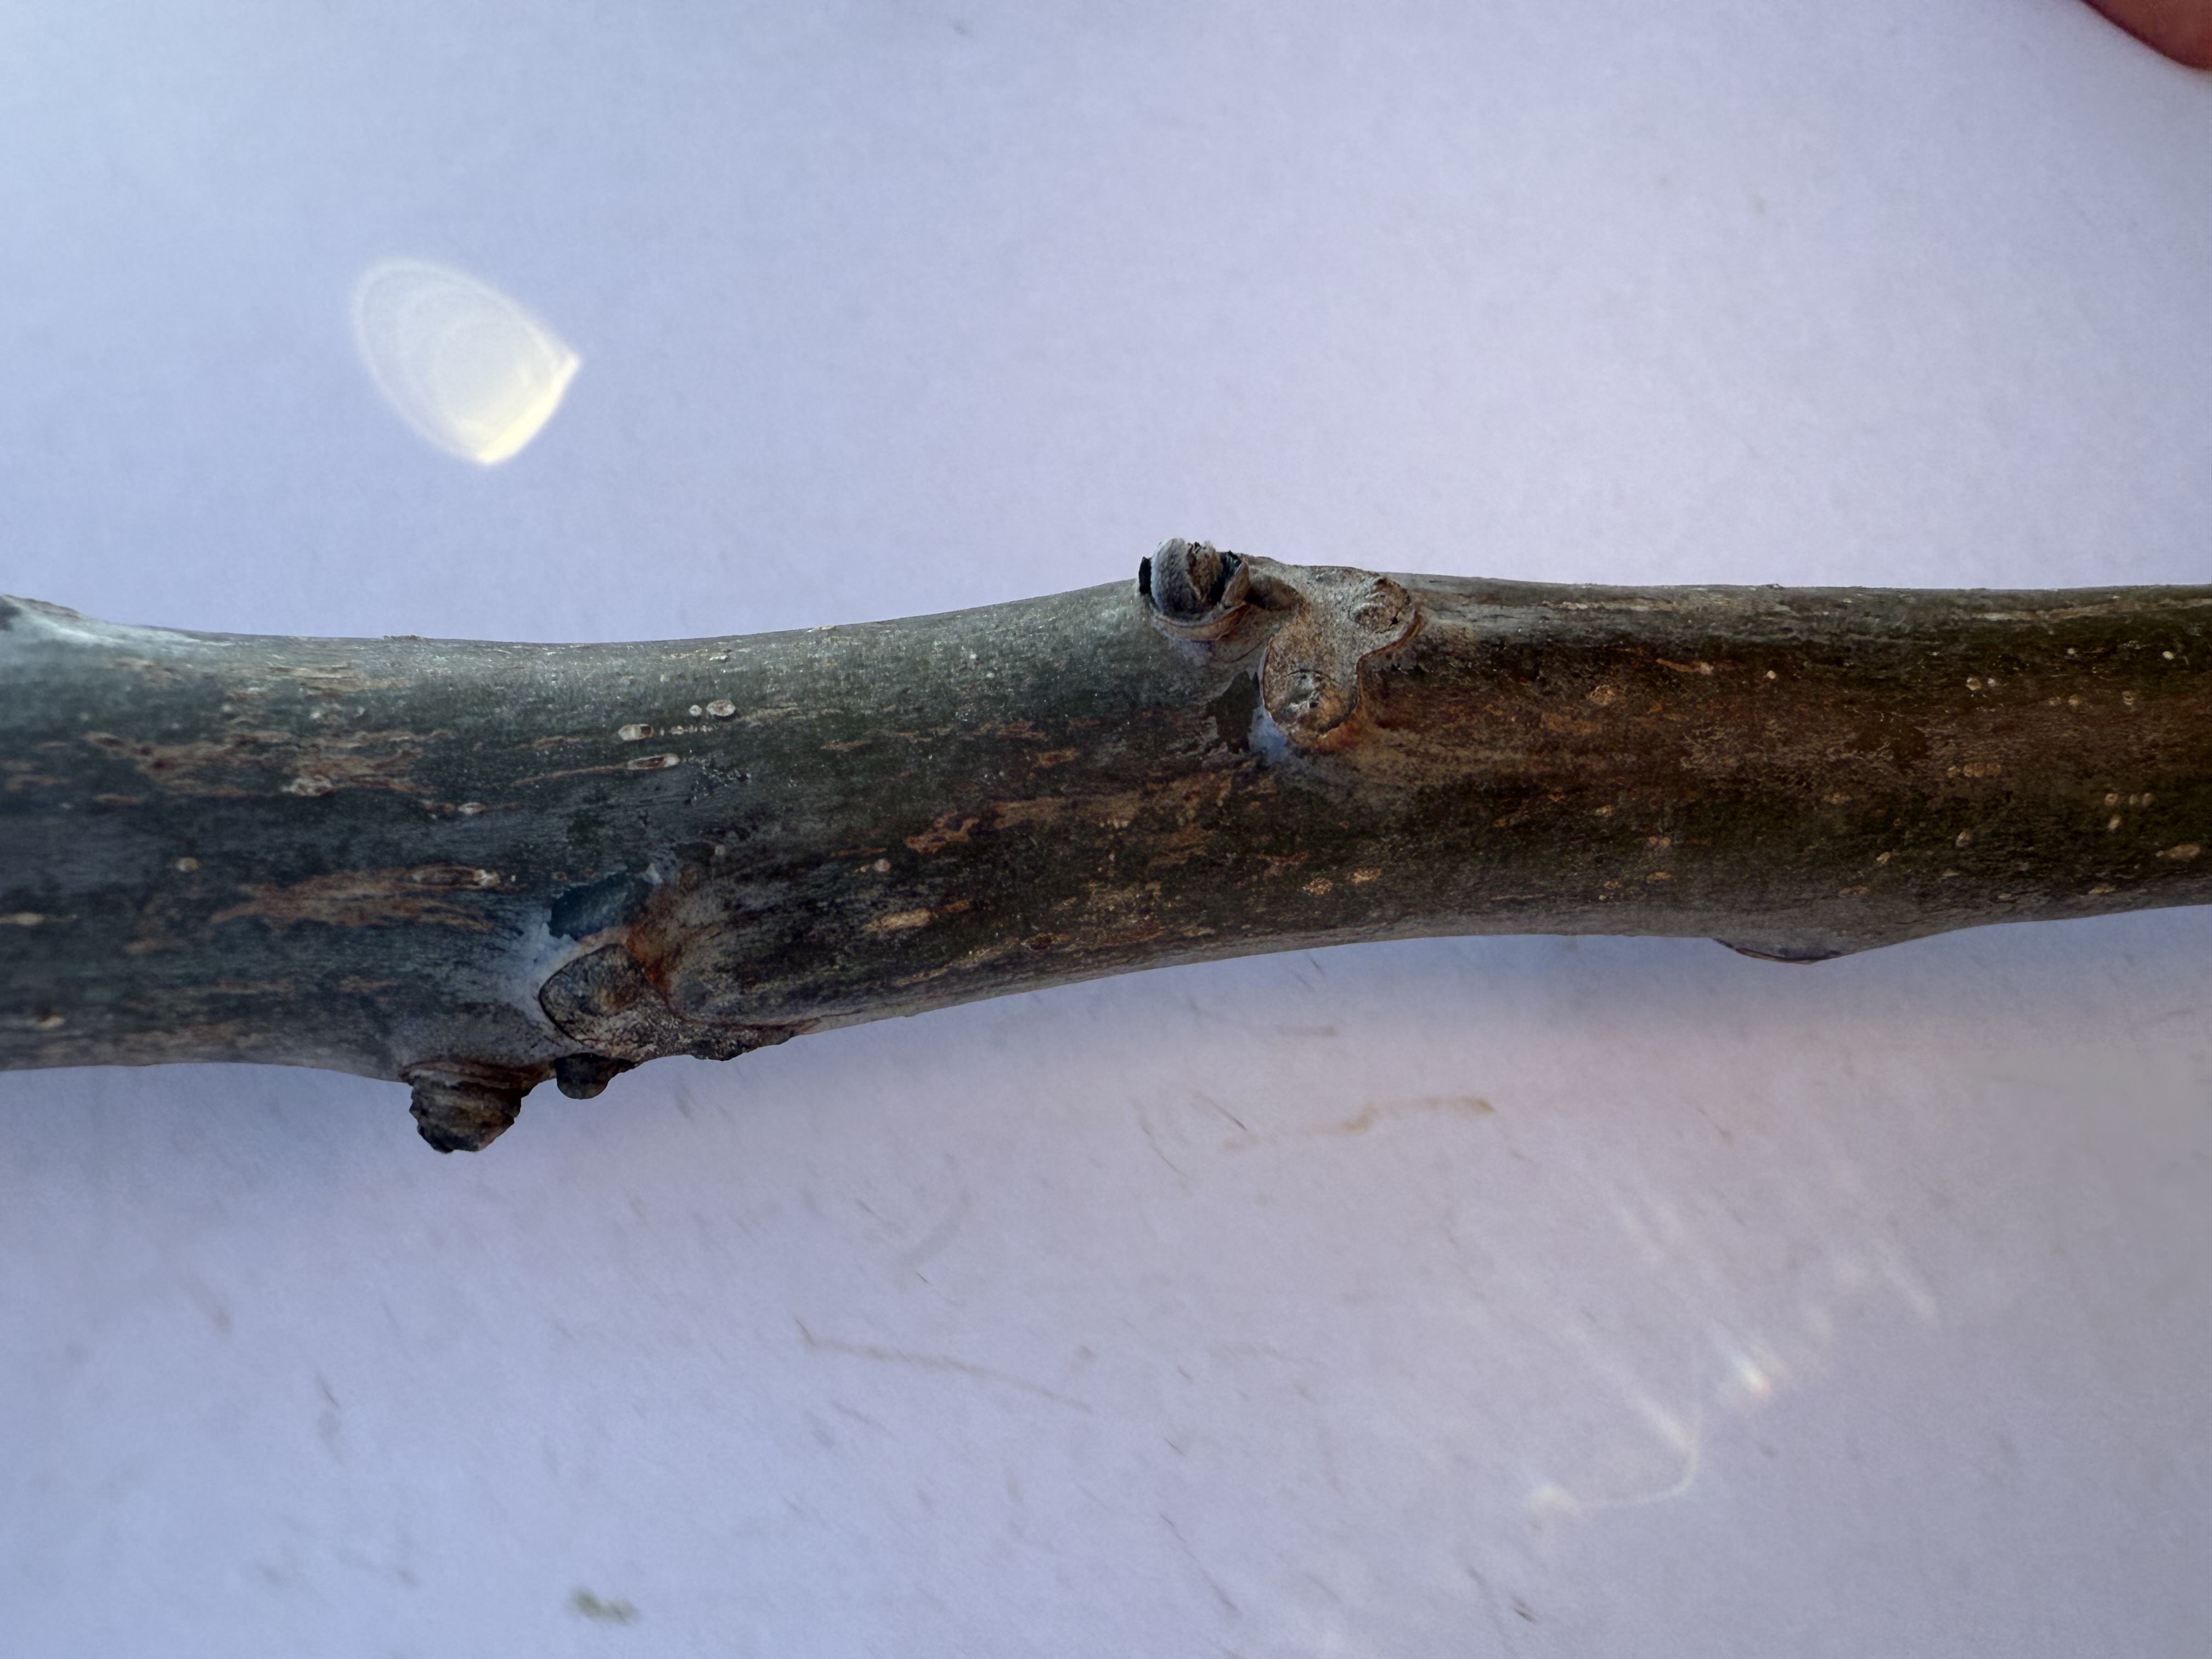
Variety: Sebin Walnut